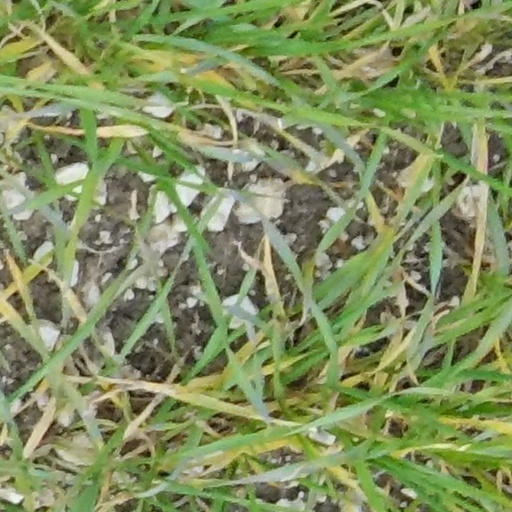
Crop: wheat